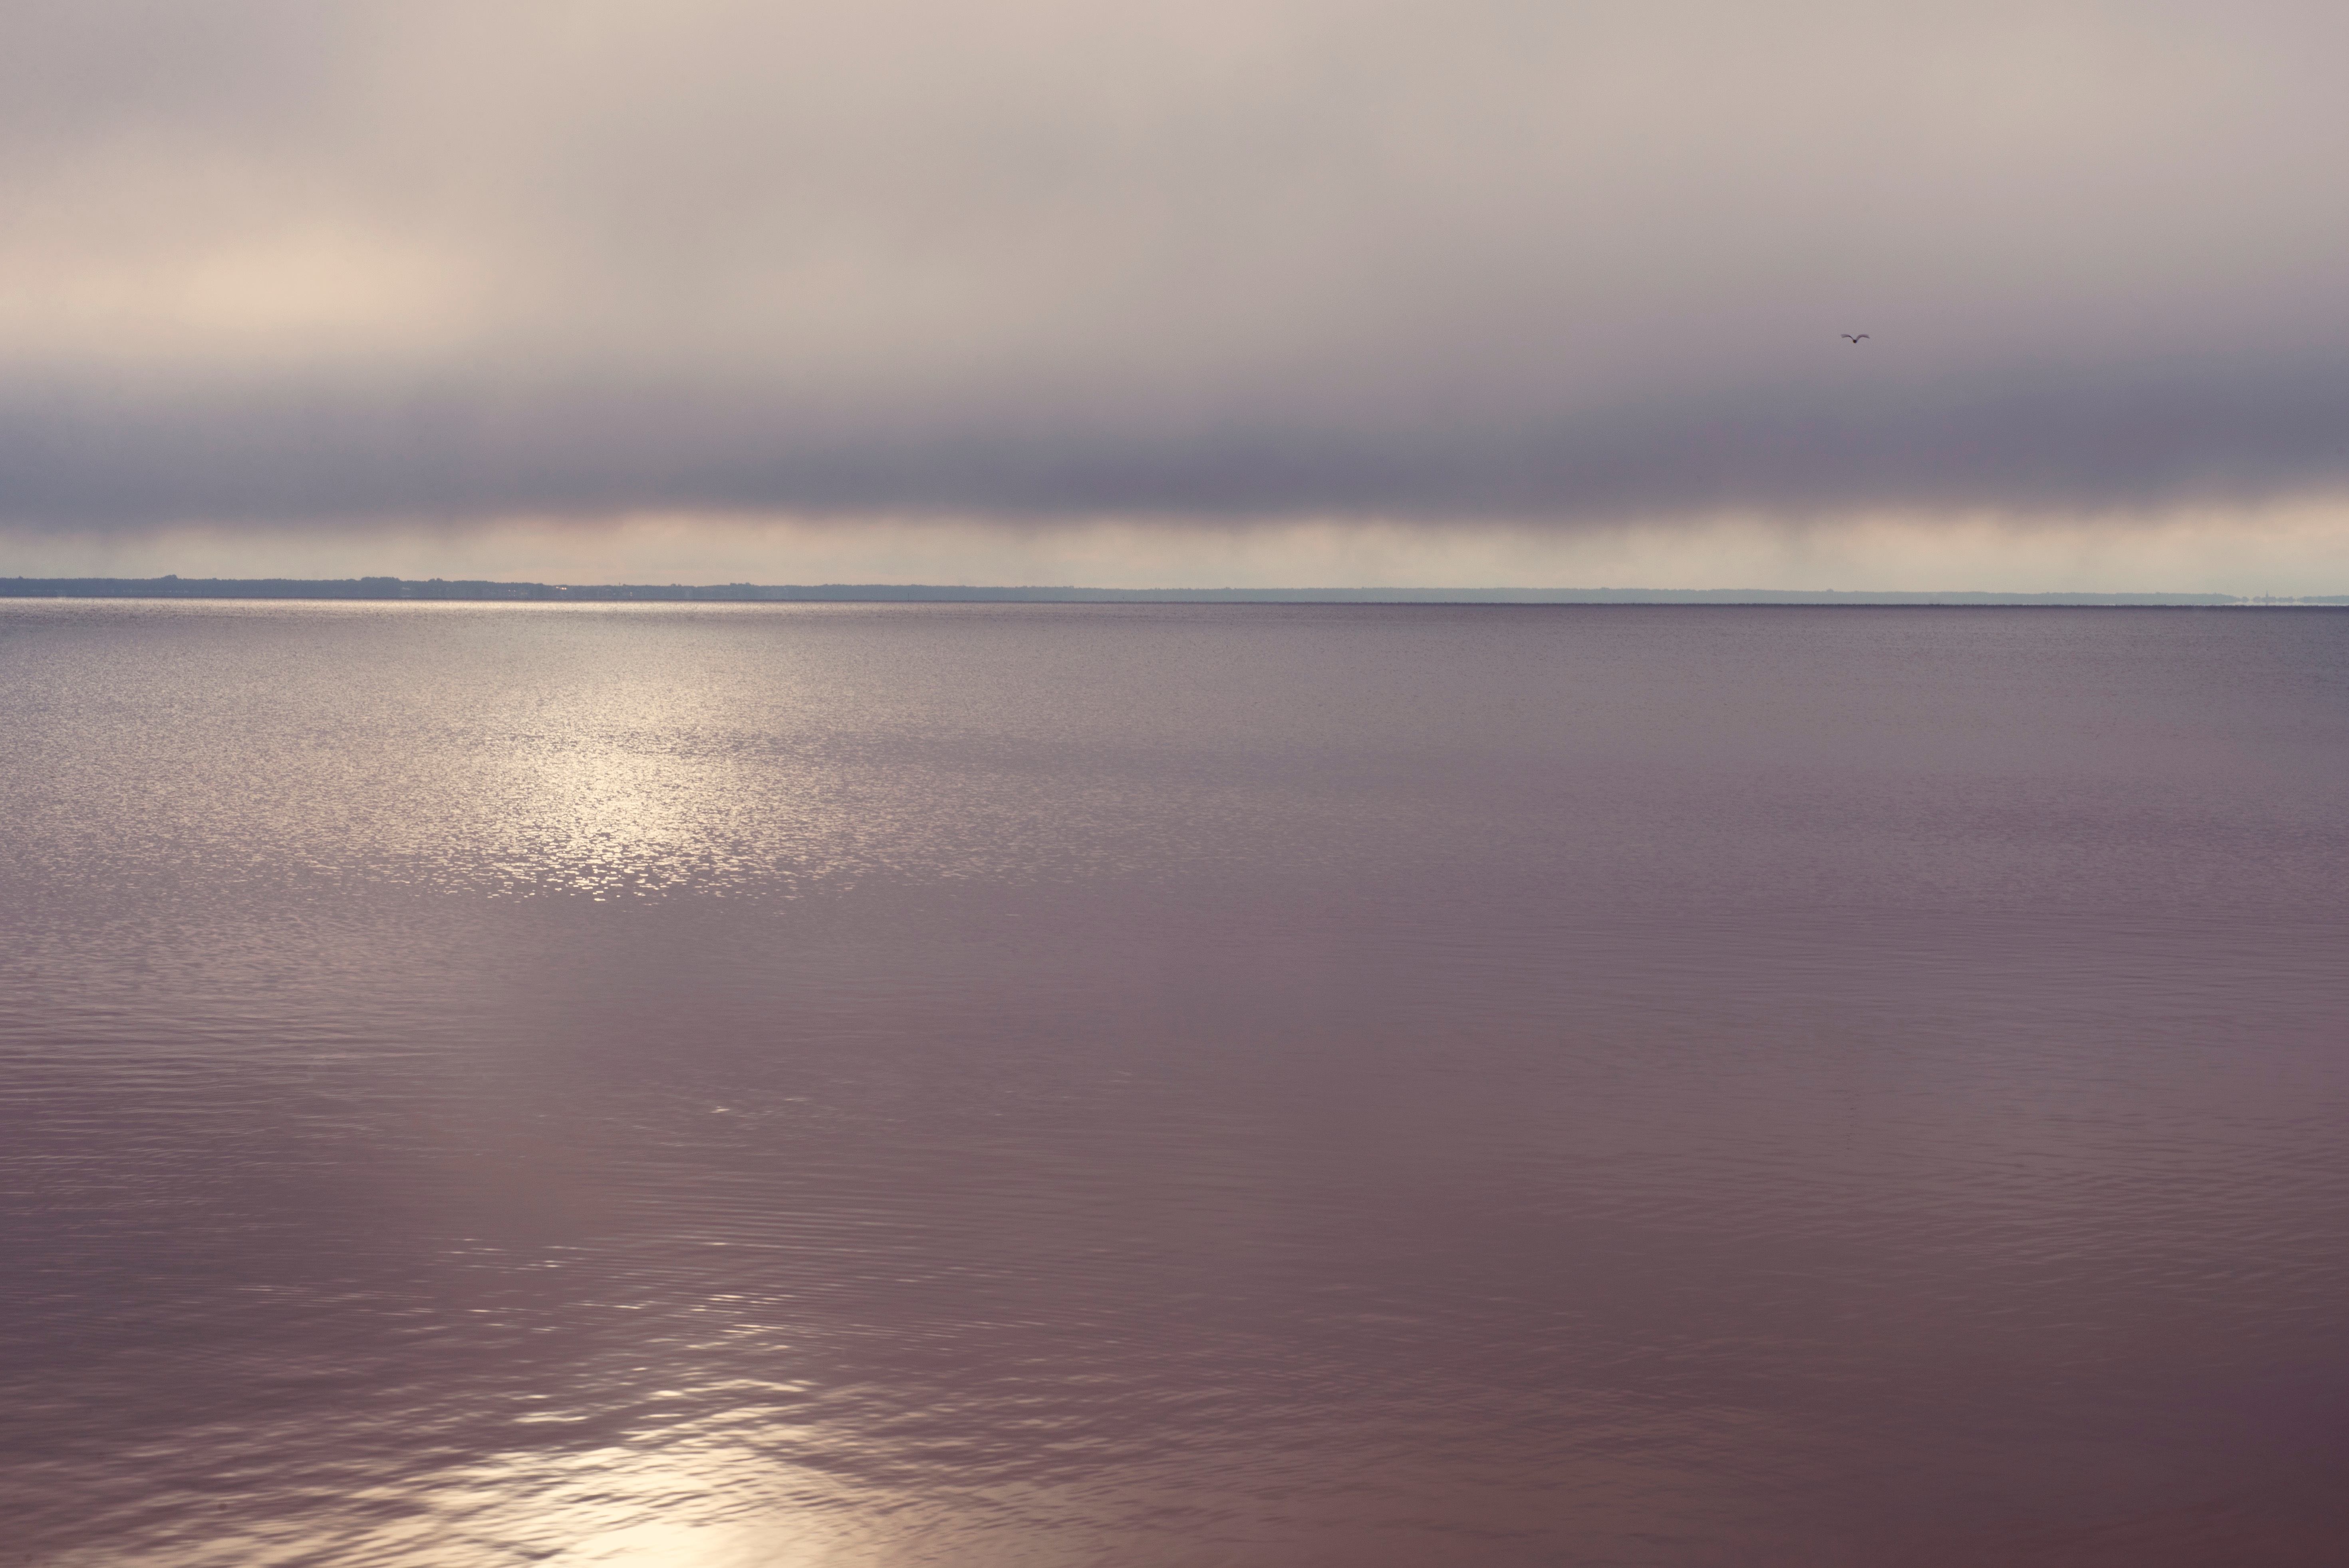
beach, sea, coast, water, ocean, horizon, cloud, sky, sun, sunrise, sunset, sunlight, morning, shore, wave, lake, dawn, dusk, evening, reflection, bay, reservoir, body of water, loch, atmospheric phenomenon